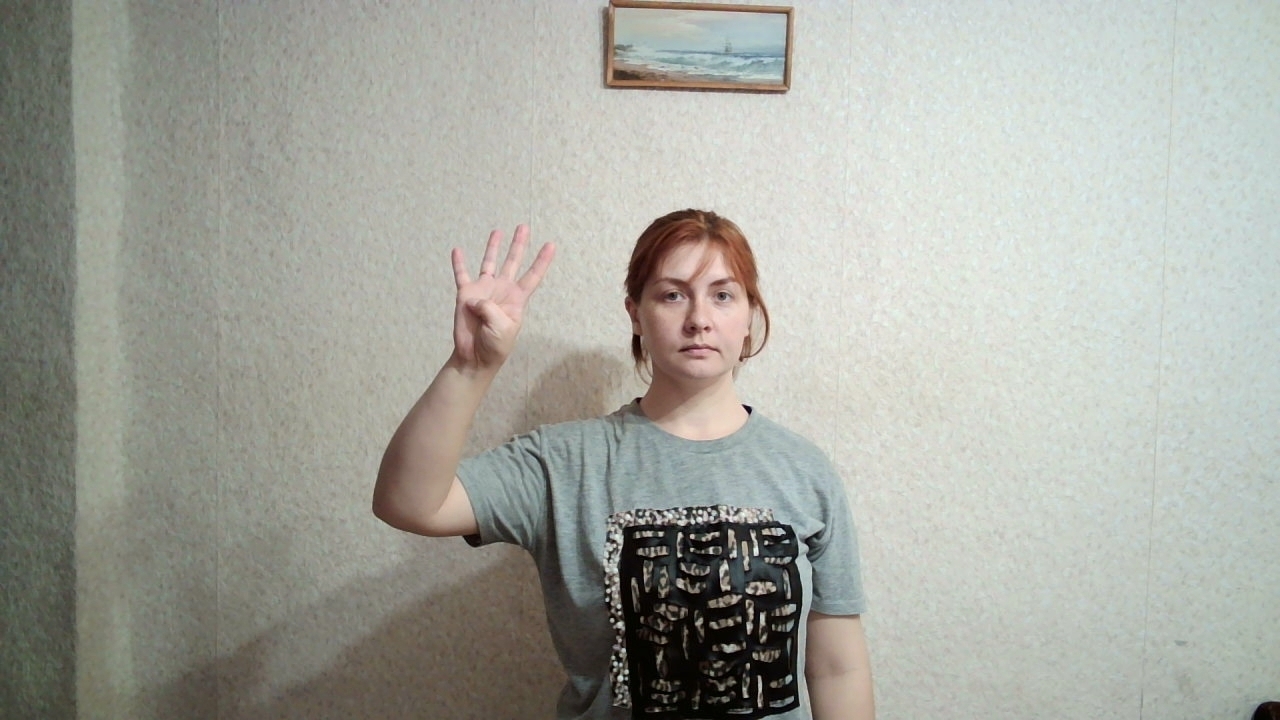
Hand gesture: four